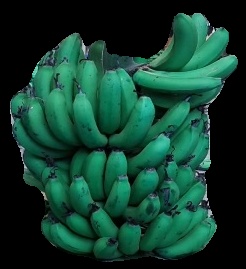
Variety: pachbale
Grade: grade2